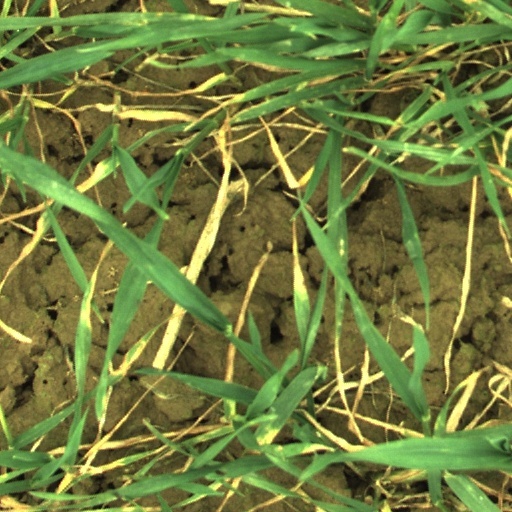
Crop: wheat